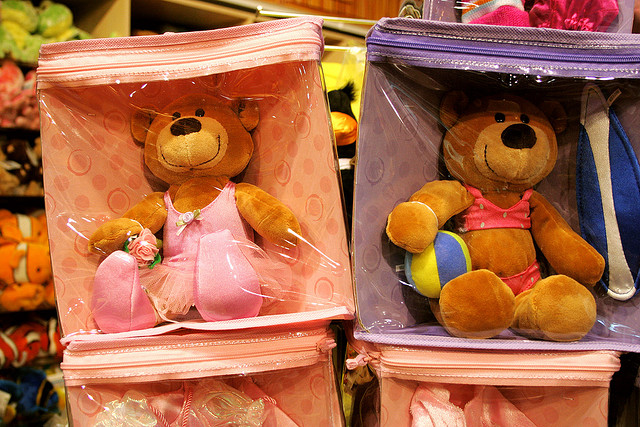
user: Given an image and a question. Answer the question in a short answer. Question: Which teddy bear is for girls? Short Answer:
assistant: pink 1